Malou (film)

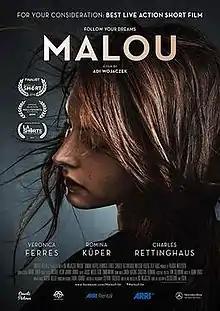
Film poster

Malou is a German 2019 social short film drama starring Romina Küper, Veronica Ferres and Charles Rettinghaus, directed by Adi Wojaczek and produced by Patrick Mölleken.